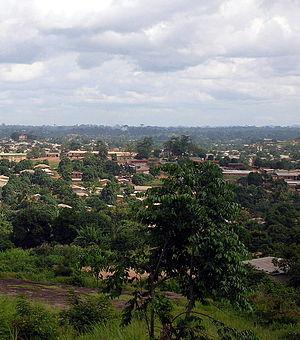
Nzérékoré, aussi écrit N’Zérékoré, est la plus grande ville de la Guinée forestière, région du sud-est de la Guinée, et la troisième ville du pays. La ville est aussi le chef-lieu de la préfecture de Nzérékoré et la capitale de la Région de N'Zérékoré. Cette région comprend, outre la préfecture de N'Zérékoré, les préfectures de Macenta, Guéckédou, Beyla, Lola et Yomou.